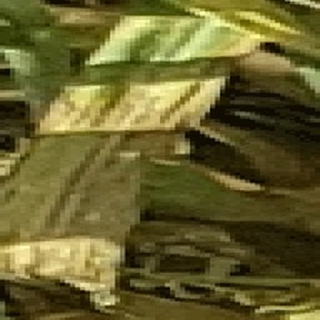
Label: wheat_yellow_rust